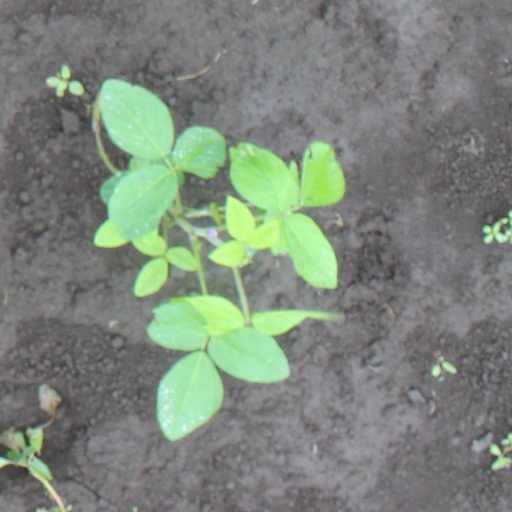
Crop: soybean